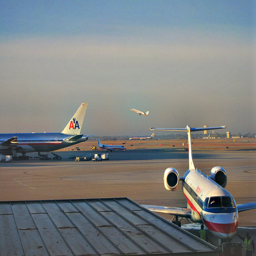
Air traffic on the tarmac and taking to the sky at an airport
The airplanes are on the runway at the airport.
Multiple airplane are sitting and taking off from an airport.
SEVERAL AIRPLANES AT A AIRPORT HEADING IN ALL DIFFERENT DIRECTIONS
Busy airport with airplanes landing and taking off.